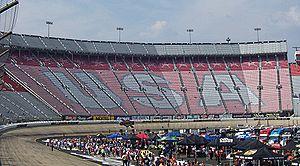
Le Bristol Motor Speedway, connu à l'origine sous les dénominations Bristol International Raceway et Bristol Raceway, est un circuit automobile ovale NASCAR de type short track situé à Bristol dans le Tennessee. Construit en 1960, il accueille sa première course automobile le 30 juillet 1961.
En automobile, un « ovale » ou « anneau de vitesse » est une piste en anneau destinée à la compétition, essentiellement aux États-Unis. Appelée speedway par les anglophones, elle sert généralement à des courses de vitesse avec pour catégories reines la NASCAR et l'IndyCar. Le plus célèbre des ovales est sans doute l'Indianapolis Motor Speedway, hôte des fameux 500 miles d'Indianapolis.